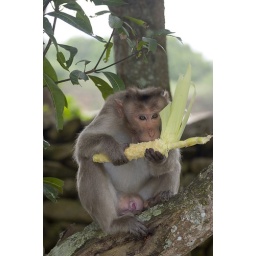
Red-faced monkey eating corn in a tree